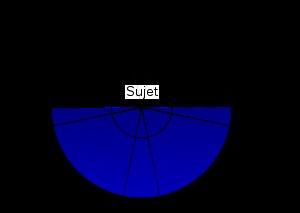
La typologie jungienne est une théorie des types psychologiques proposée en 1920 par le psychiatre suisse Carl Gustav Jung pour caractériser le mode de fonctionnement psychologique d'un sujet.
Carl Gustav Jung est un médecin psychiatre suisse né le 26 juillet 1875 à Kesswil et mort le 6 juin 1961 à Küsnacht, en Suisse.
Faites vous-même votre malheur est un ouvrage du psychologue, psychothérapeute, psychanalyste jungien et sociologue Paul Watzlawick paru en français aux éditions du Seuil en novembre 1984 avec une traduction de Jean-Pierre Carasso. Il a été publié en 1983 en version originale sous le titre The Situation Is Hopeless but Not Serious: The Pursuit of Unhappiness.
La psychologie analytique est une théorie psychologique élaborée par le psychiatre suisse Carl Gustav Jung à partir de 1913. Créée au départ pour se différencier de la psychanalyse de Sigmund Freud, elle se propose de faire l'investigation de l'inconscient et de l'« âme », c'est-à-dire de la psyché individuelle.